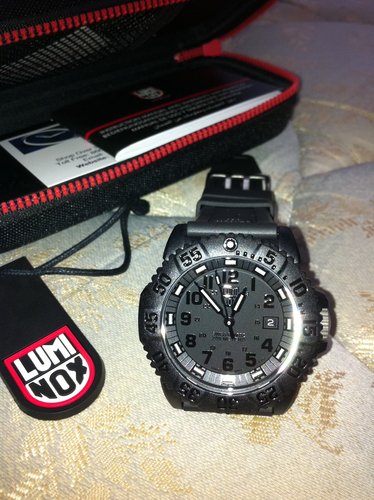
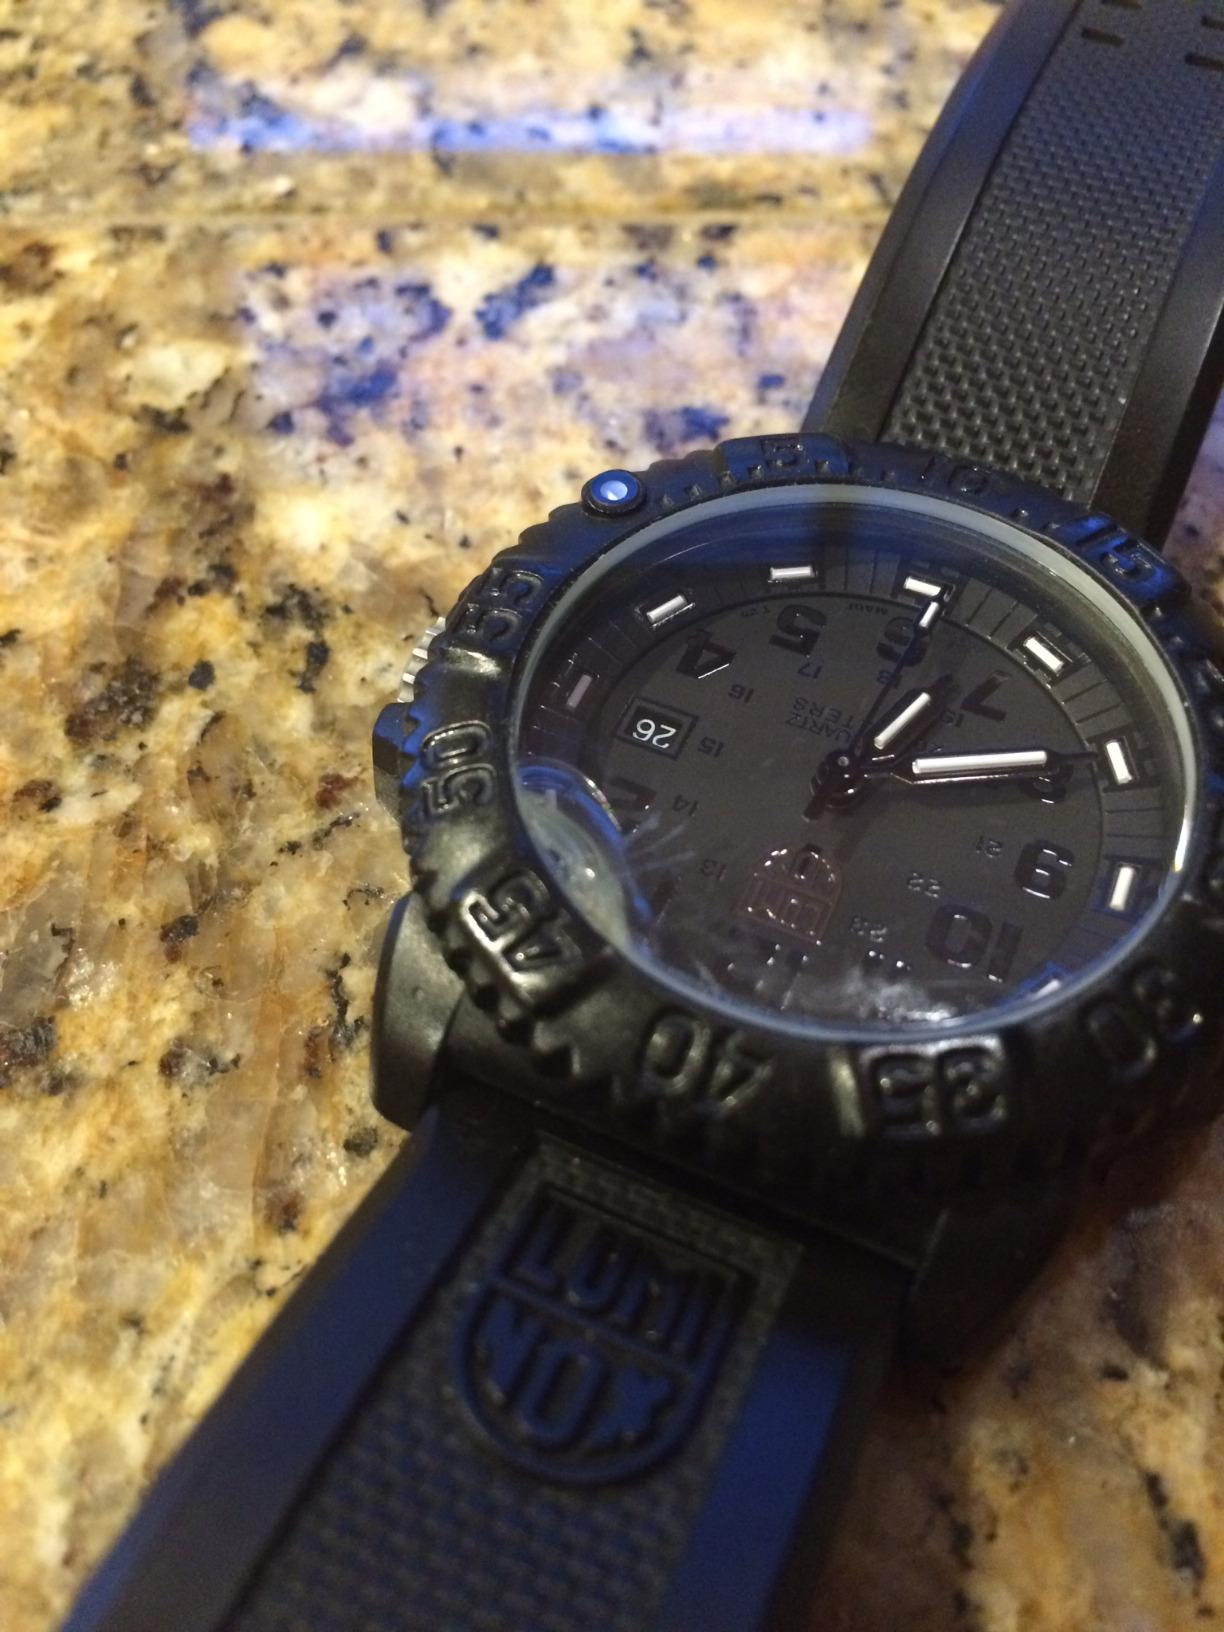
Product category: accessories_watch
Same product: yes